Saif Ali Khan

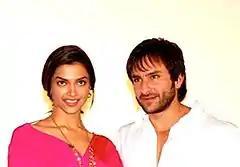
Khan with co-actor Deepika Padukone at an event for "Love Aaj Kal" in 2009; it was the first film to release under his production company Illuminati Films.

In 2009, Khan appeared in the romantic drama "Sanam Teri Kasam", a production that had been delayed since 2000. The film garnered negative reviews and poor box office returns. Khan's role was small, and not well received. He next starred in his company's first project: "Love Aaj Kal" (2009), a romantic comedy-drama from the writer-director Imtiaz Ali. Featured opposite Deepika Padukone, the film documented the changing value of relationships among the youth, and Khan played dual rolesthe younger version of Rishi Kapoor's character (Veer Singh) and Jai Vardhan Singh, an ambitious architect. "Love Aaj Kal" received highly positive reviews from critics and became one of the highest-grossing films of the year, earning over worldwide. Gaurav Malani of "The Economic Times" described his performance as "refreshing natural" and "outstanding". At the 55th Filmfare Awards, "Love Aaj Kal" was nominated for Best Film and Khan received his fourth nomination for Best Actor.